Nikolai Avksentiev

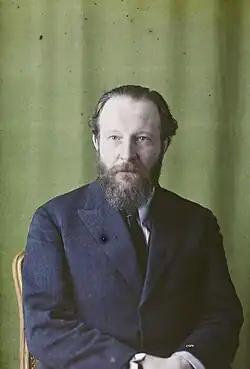
Avksentiev in 1921

Nikolai Dmitriyevich Avksentyev (28 November 1878 – 24 March 1943) was a leading member of the Socialist-Revolutionary Party (PSR). He was one of the 'Heidelberg SRs' (a group of Russian students at the University of Heidelberg in the 1890s), like Vladimir Zenzinov. These SRs were influenced by neo-Kantian philosophy and Marxism. As Chairman of the Provisional All-Russian Government, he headed the Russian state from September 23 to November 18, 1918. He was overthrown and arrested by the Minister of War, Alexander Kolchak, who proclaimed himself the Supreme Ruler of Russia.